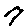
Label: 7